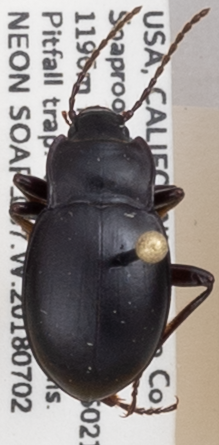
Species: Metrius contractus
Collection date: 2018-07-02
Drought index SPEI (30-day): -0.884
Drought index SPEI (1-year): -0.32
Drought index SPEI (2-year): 0.8